Question: Please indicate a possible affordance area of the bed that can be used for lying down
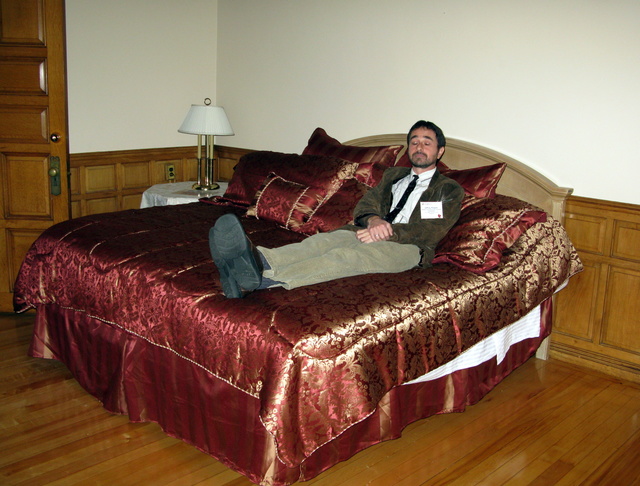
Answer: [29.5, 157.5, 553.5, 471.5]